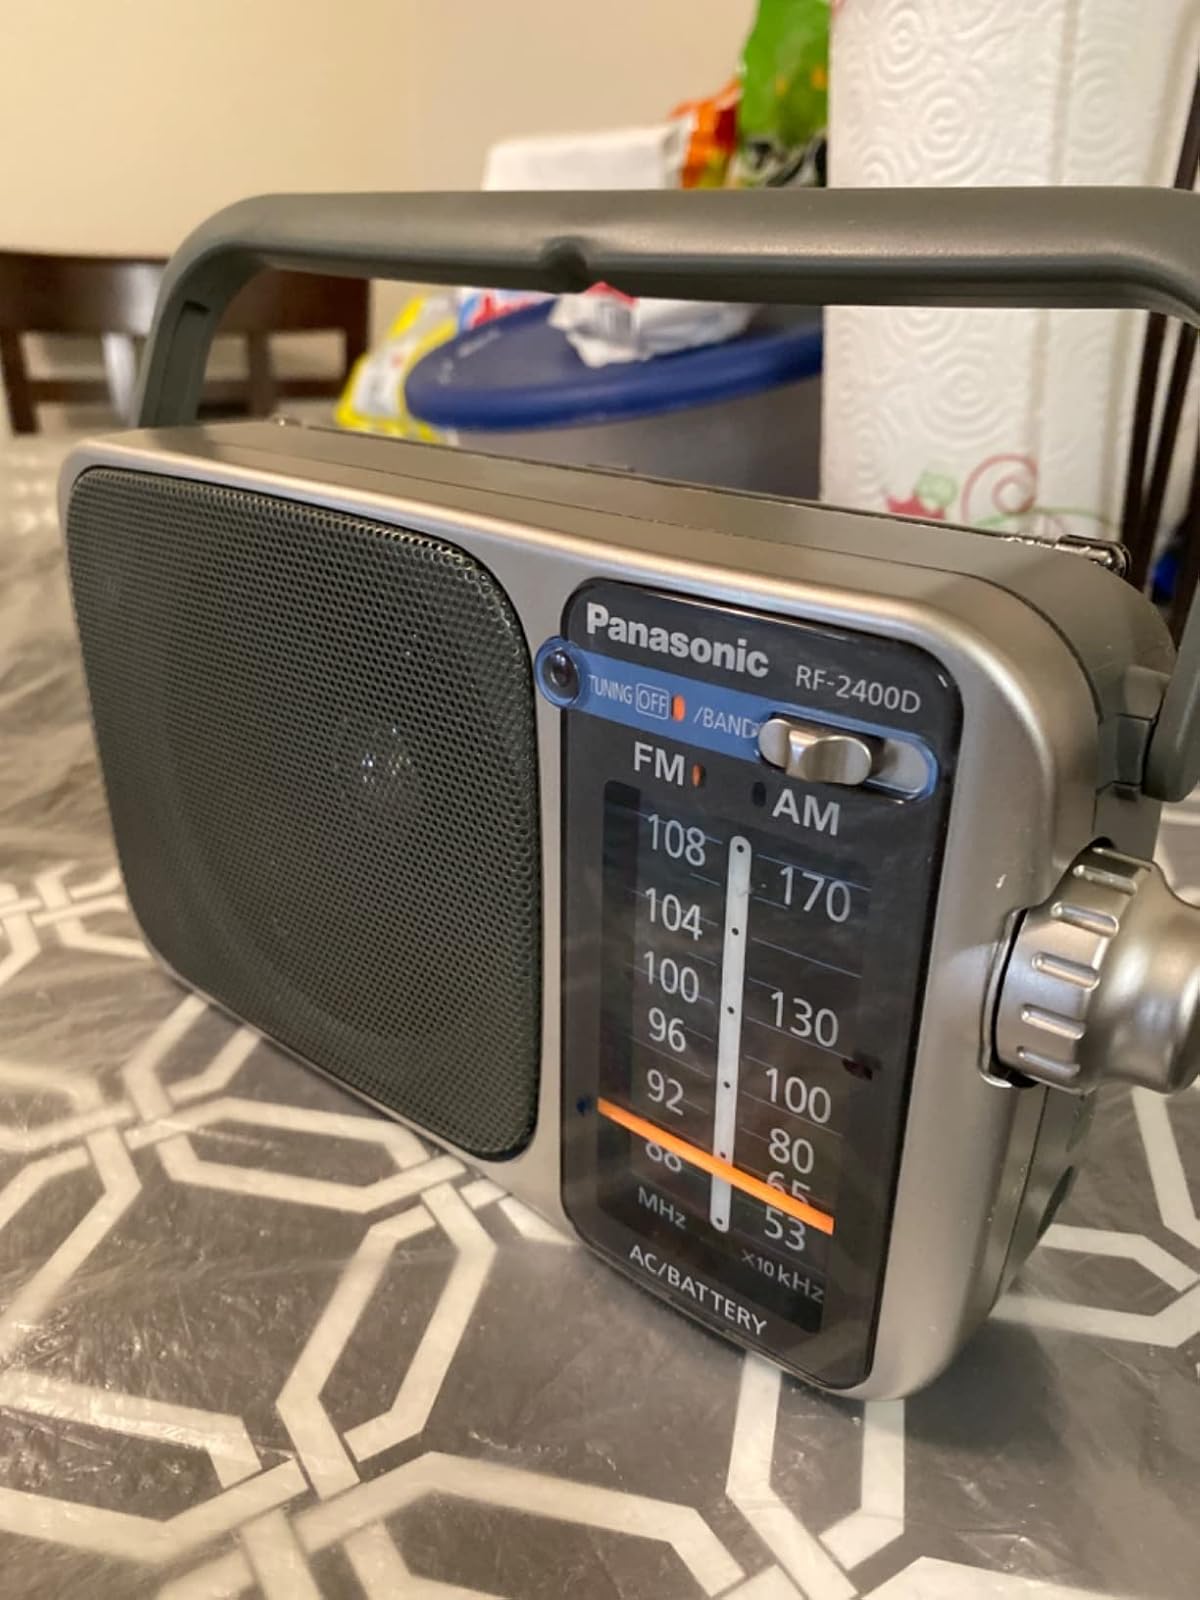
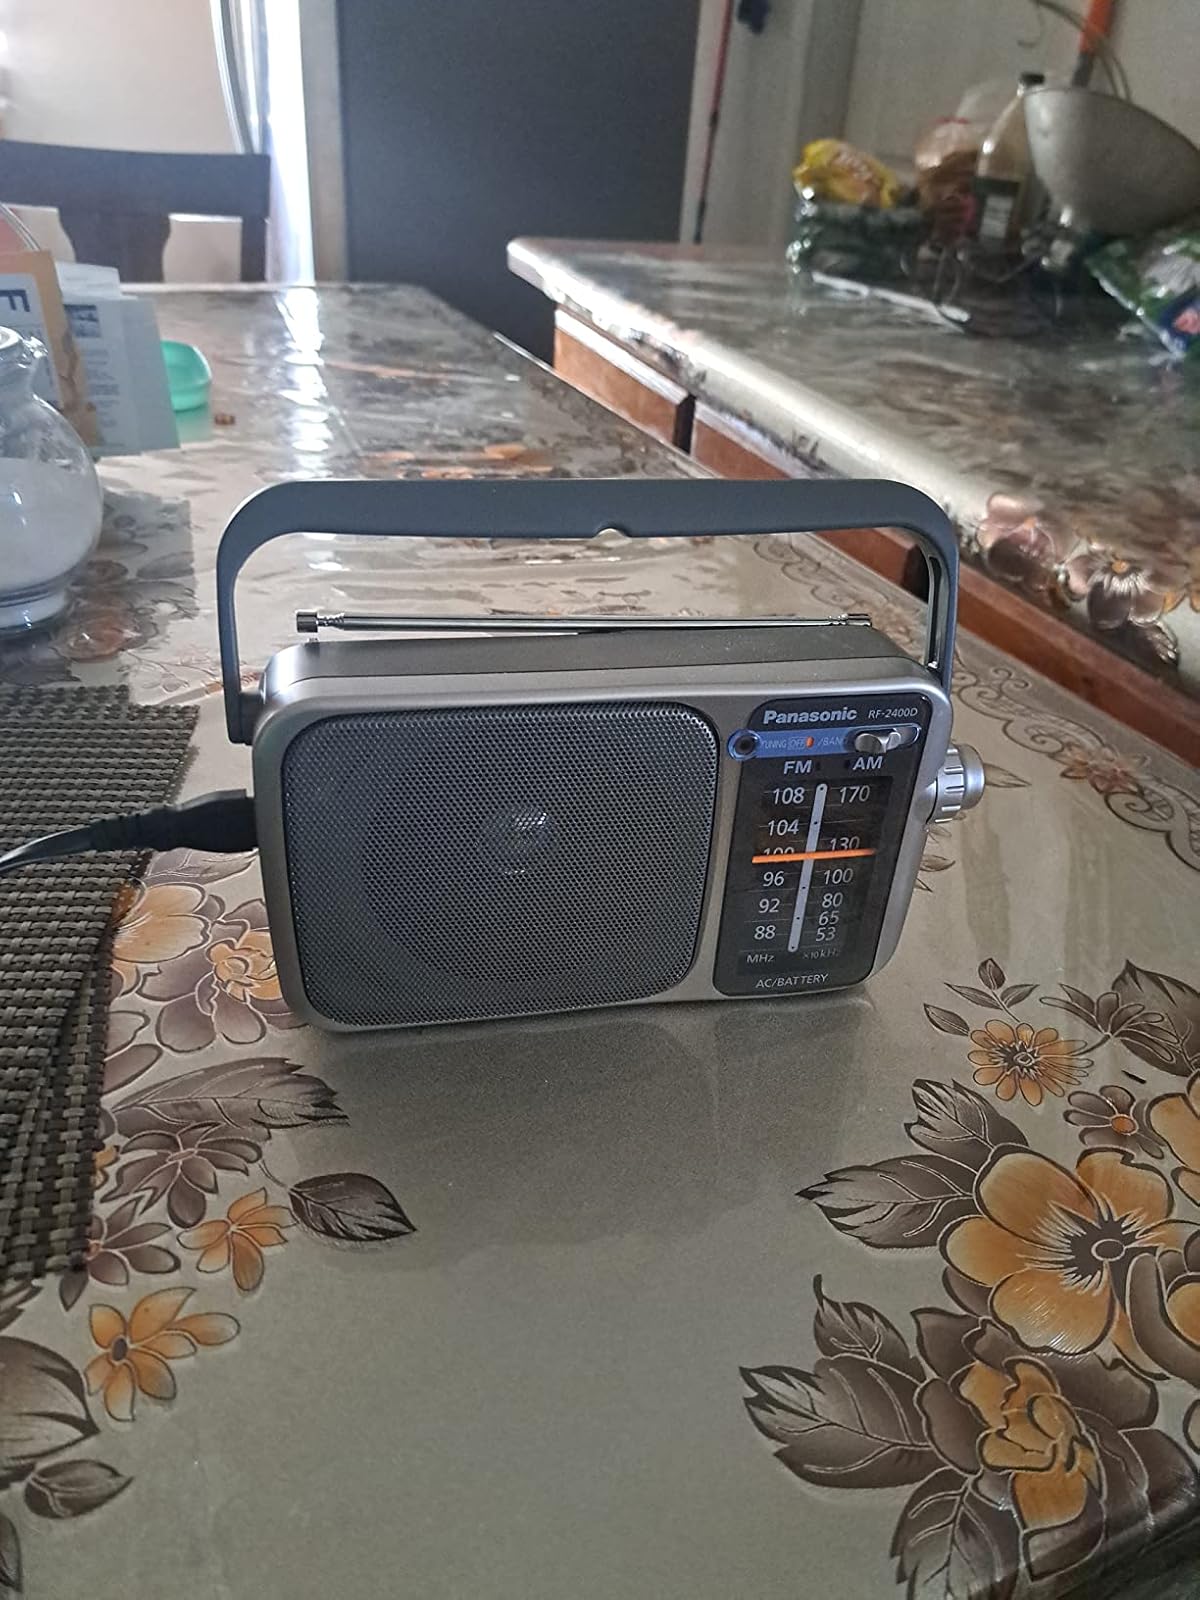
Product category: radio
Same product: yes